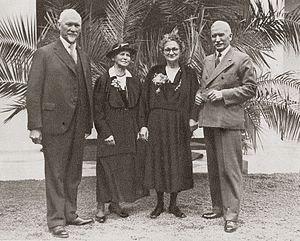
L'Union sud-africaine ou union d'Afrique du Sud est le nom donné à l’État d'Afrique du Sud de sa fondation en 1910, comme dominion de la Couronne britannique, à 1961, année de la création de la république d'Afrique du Sud.
Le Parti national est un parti politique d'Afrique du Sud fondé en 1914 et dissous en 2005. Il fut connu également sous plusieurs autres appellations successives comme Parti national purifié, Parti national réunifié et enfin Nouveau Parti national.
Le parti national purifié est le nom qu'adopta le courant résiduel du parti national d'Afrique du Sud entre 1934 et 1940. Le GNP fut créé par la branche du parti national de la province du Cap après que ses dirigeants, menés par leur chef Daniel François Malan, aient refusé de dissoudre leur section provinciale et de valider la fusion du parti national avec le parti sud-africain dans le parti uni.
Le Parti national uni d'Afrique du Sud - plus couramment appelé parti uni ou parti unifié - est un parti politique d'Afrique du Sud fondé en 1934. Issu de la fusion du parti sud-africain de Jan Smuts et du parti national de James Barry Munnik Hertzog, le parti uni domina le pouvoir exécutif et le pouvoir législatif sud-africain de 1934 à 1948. Bien que défait en raison du découpage électoral favorisant les circonscriptions rurales, et non en termes de suffrage électoral, le parti uni restera dès lors le principal parti d'opposition parlementaire jusqu'à sa dissolution en 1977, sans avoir réussi à proposer d'alternatives convaincantes à l'apartheid ni avoir renoncé à la défense du principe de minorité blanche dominante en Afrique du Sud.
Les élections générales sud-africaines du 17 mai 1933 sont les troisièmes élections législatives remportées consécutivement par le parti national de James B. Hertzog, allié pour ces élections avec le parti sud-africain de Jan Smuts.
Jan Christiaan Smuts, était un avocat, un militaire, un philosophe et un homme d'État d’Afrique du Sud.